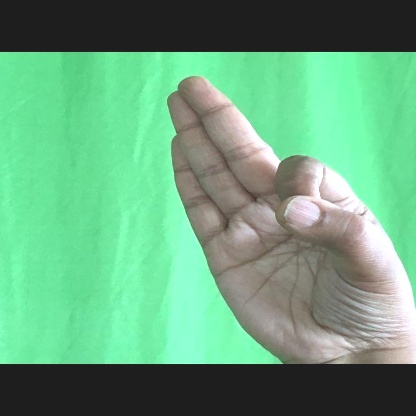
Mudra: Aralam